185th Infantry Brigade (United Kingdom)

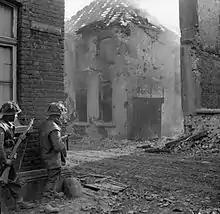
Men of the 1st Battalion, Royal Norfolk Regiment clearing enemy resistance in Kervenheim, Germany, 3 March 1945.

The 185th Brigade went on to fight at Bourguebus Ridge, Mont Pincon, the Nederrijn, the Rhineland, and across the Rhine River. By the end of the war the 185th Brigade had been awarded both the VCs awarded to the 3rd Division and had suffered more casualties than the other two infantry brigades.